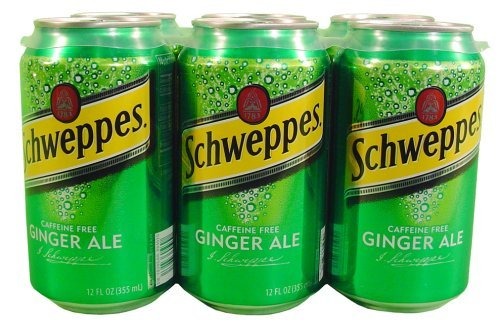
Item Name: Schweppes Ginger Ale, 12 fl oz, 6 pack
Value: 72.0
Unit: Fl Oz

Price: 2.28